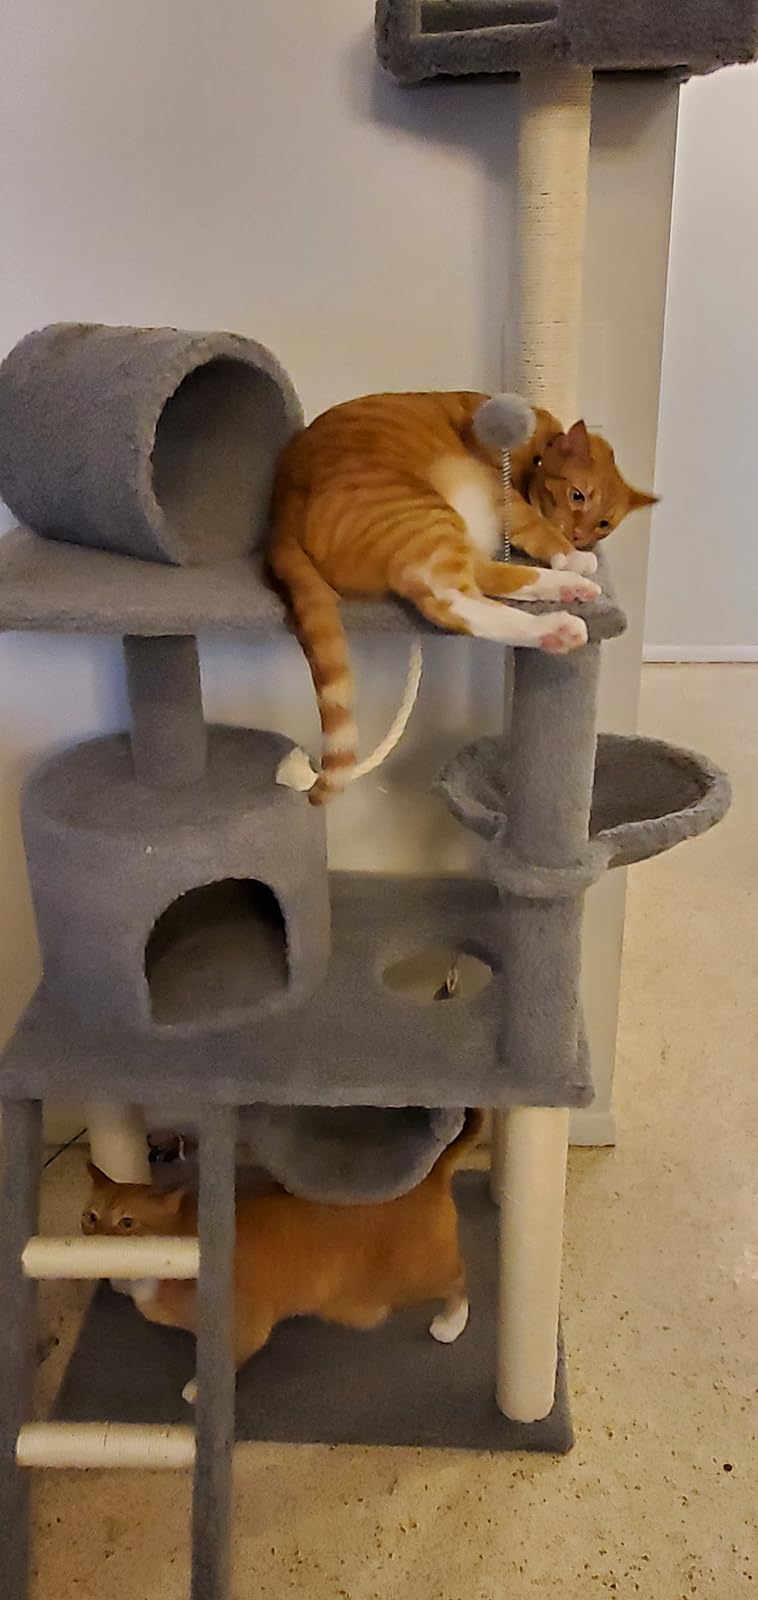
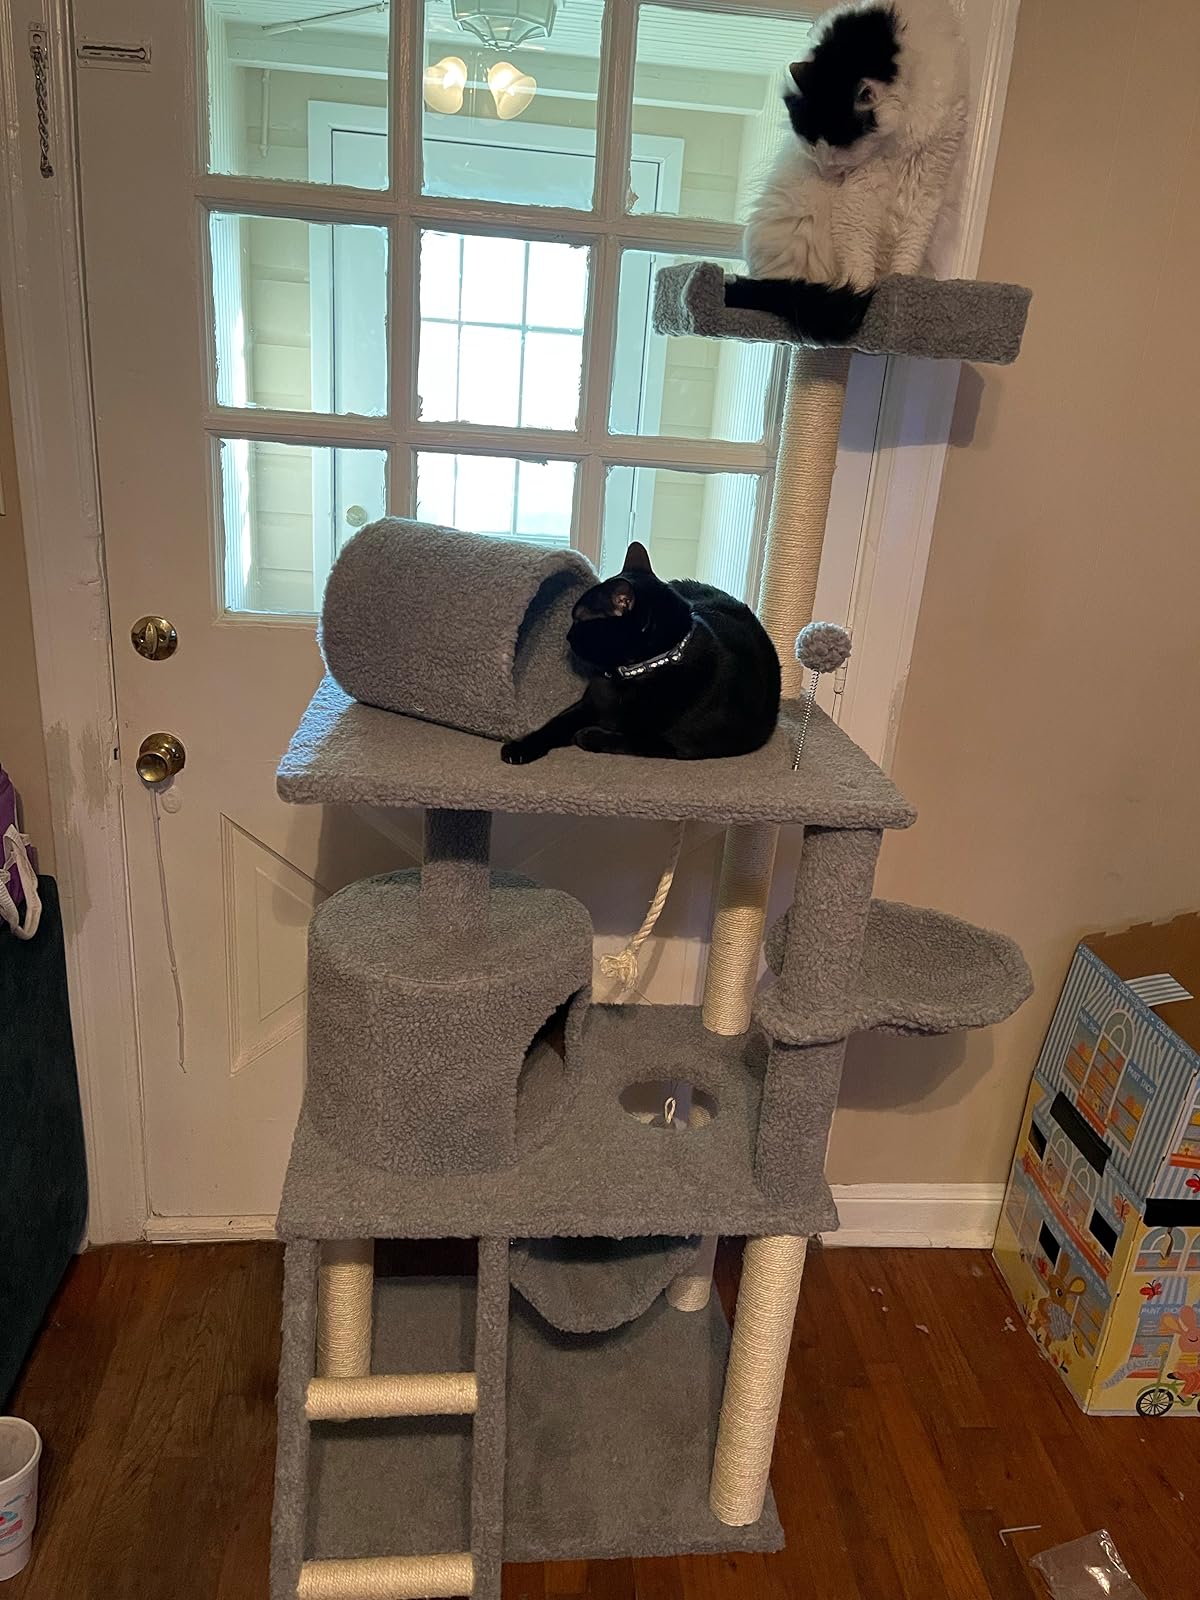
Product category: items_cat tree
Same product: yes